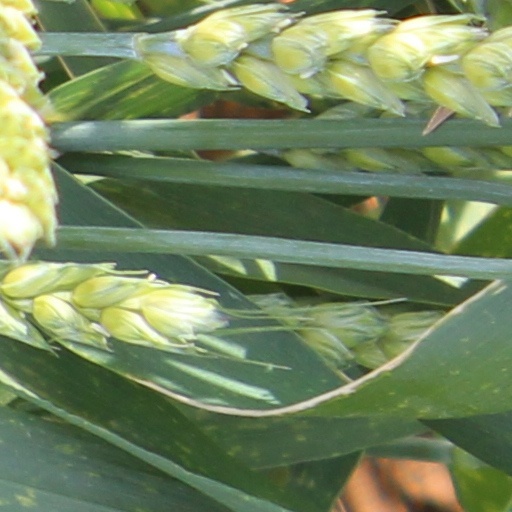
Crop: wheat